Herbert K. Pililaau

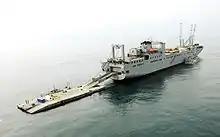
The USNS "Pililaau" anchored off the coast of Camp Pendleton, California, in 2008

Aged 22 at his death, Pililaau was buried at the National Memorial Cemetery of the Pacific in Honolulu on February 26, 1952. For his actions on Heartbreak Ridge, he was posthumously awarded the Medal of Honor later that year, on June 18. He was the first Hawaiian to receive the Medal of Honor.